COVID-19 pandemic on USS Theodore Roosevelt

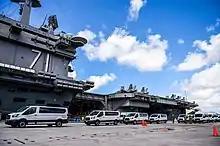
"Theodore Roosevelt" docked at Naval Base Guam, with transportation for disembarking sailors into isolation

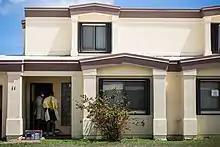
Daily medical checks for Sailors in isolation

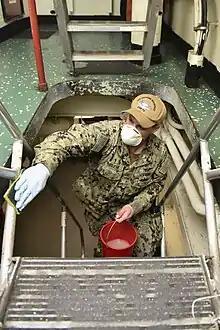
Cleaning the ship

On 1 April, the Navy ordered the aircraft carrier largely evacuated, with a skeleton crew to remain aboard the vessel to maintain the nuclear reactor, the fire-fighting equipment, the ship's galley, and a disinfection crew. About a thousand sailors were moved off the ship, partly to Naval Base Guam, and 1,700 hotel rooms were booked on Guam for TR sailors.